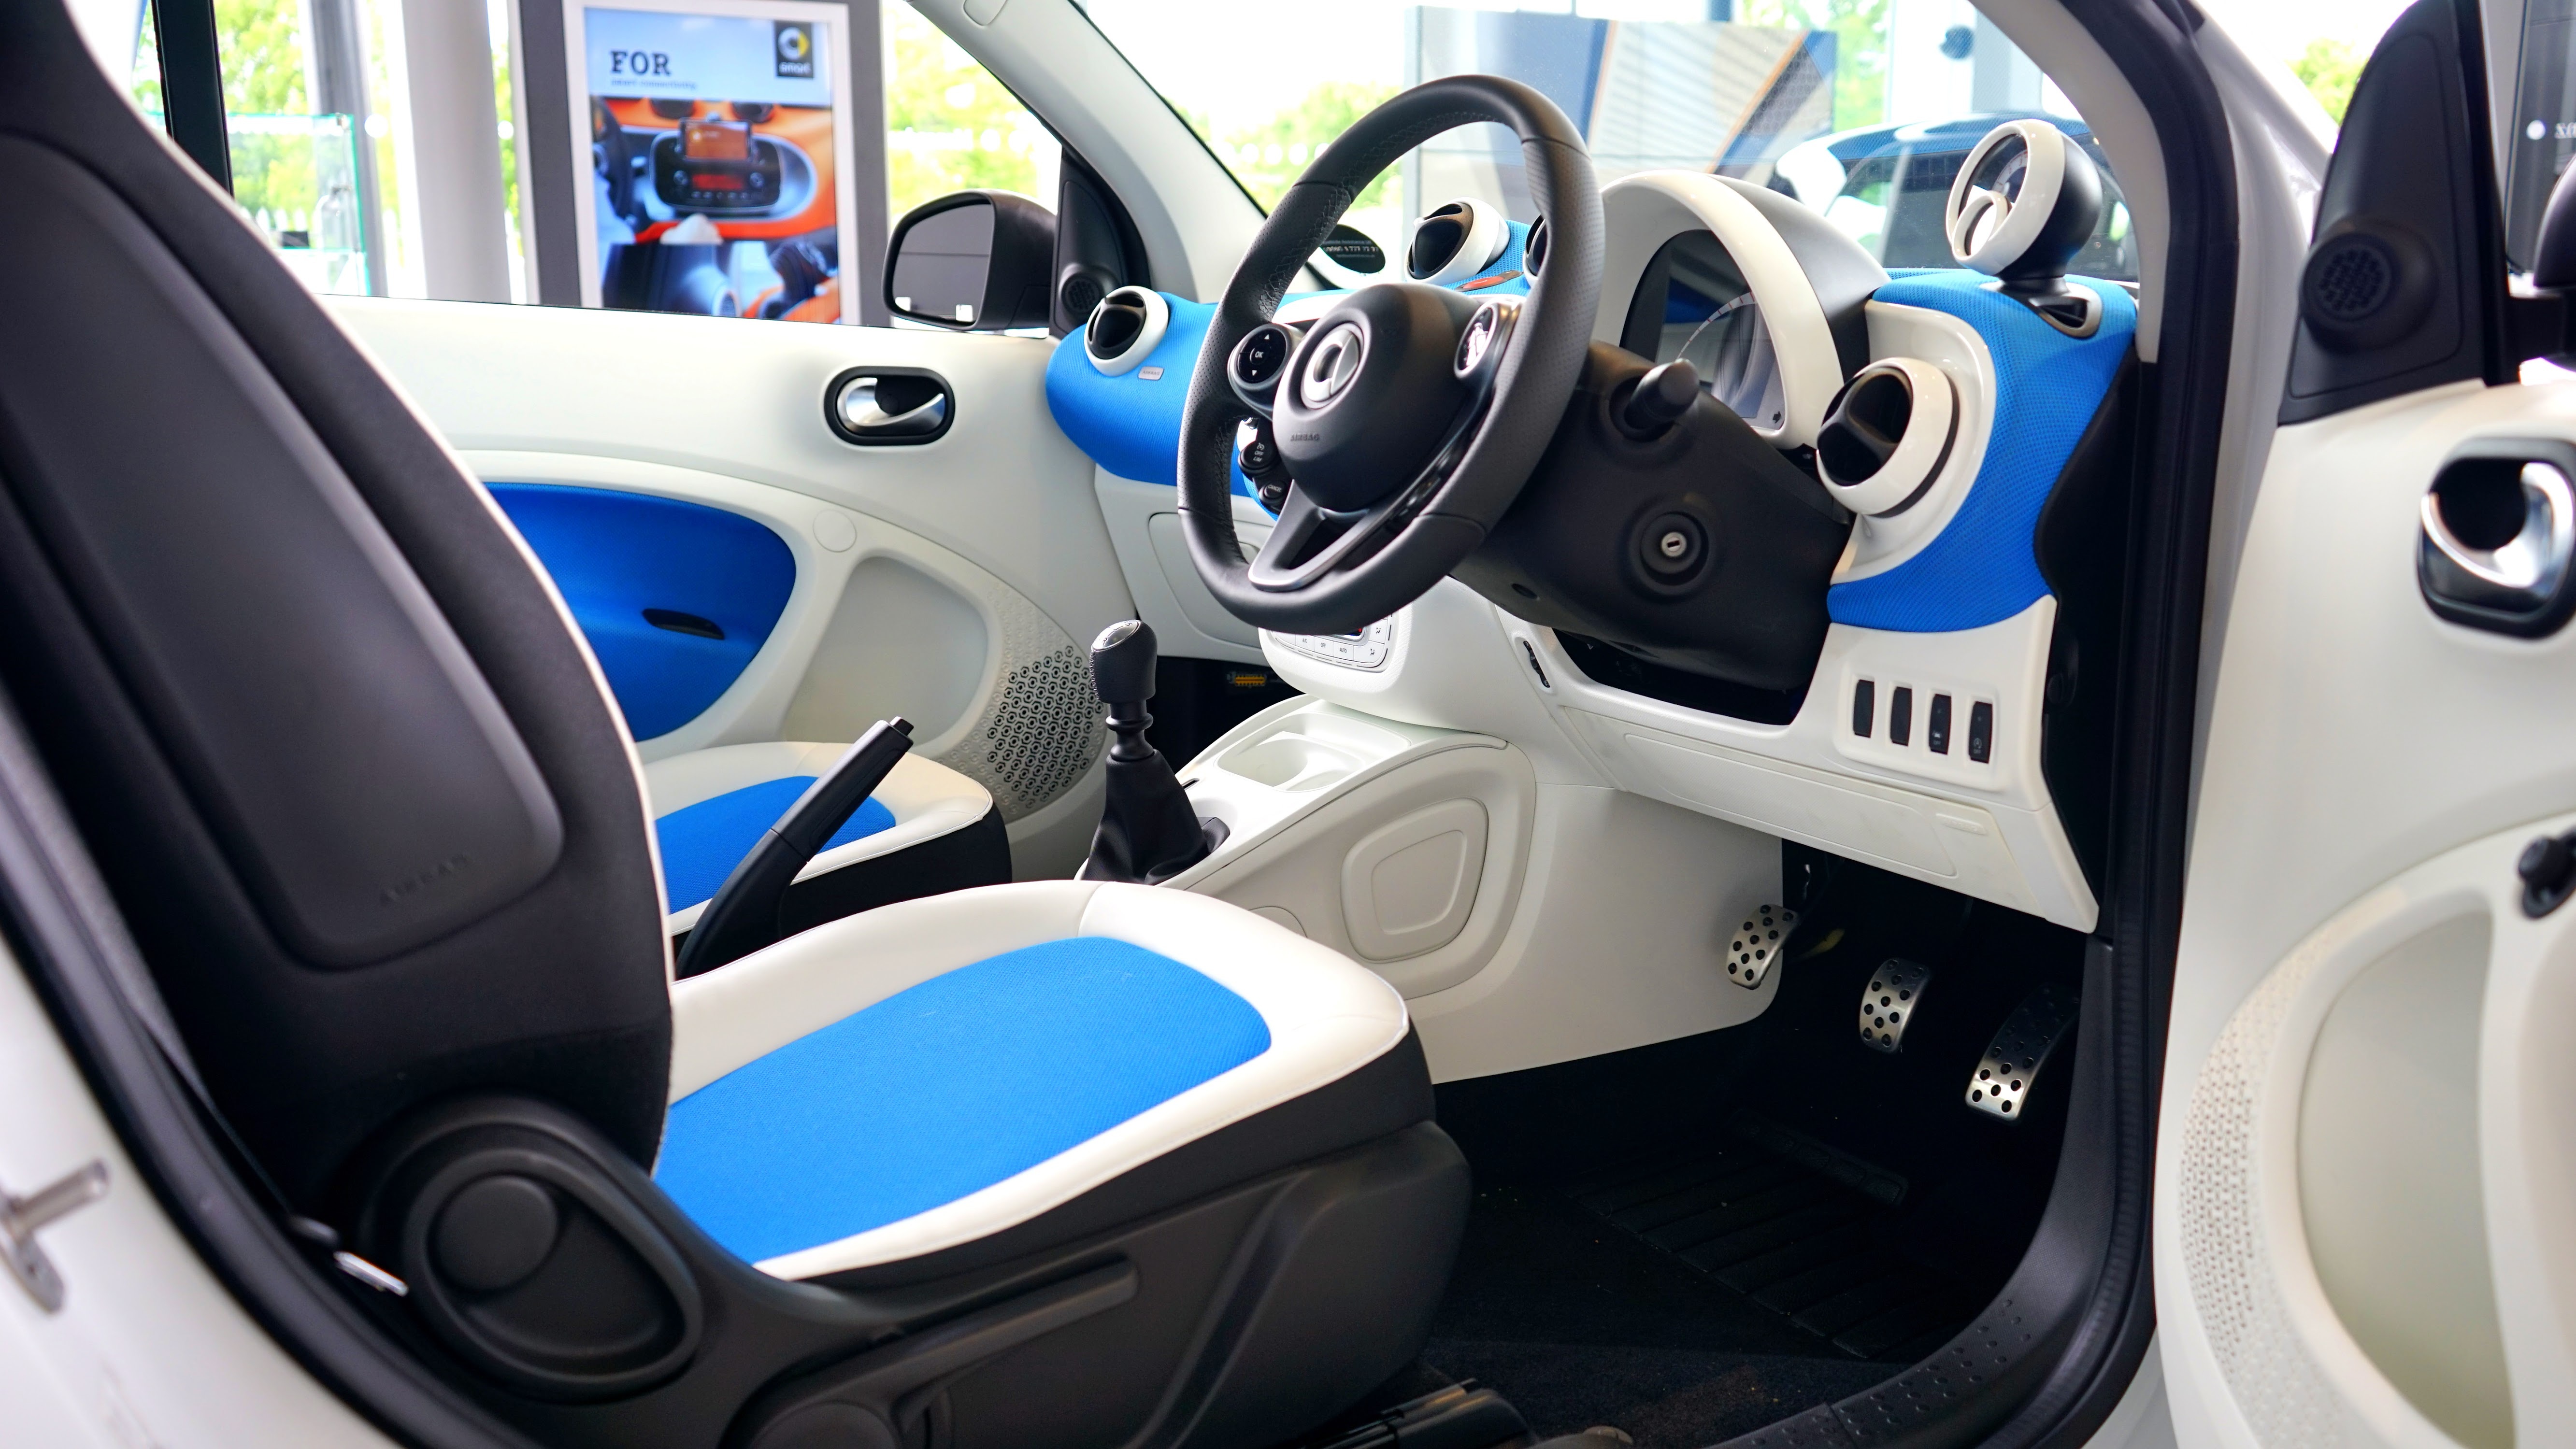
car, wheel, automobile, interior, transport, vehicle, equipment, blue, steering wheel, dashboard, odometer, modern, modern interior, dial, automotive, cockpit, car interior, fiat 500, luxury, design, rim, control, navigation, style, smart, city car, car dashboard, land vehicle, smart car, automobile make, automotive exterior